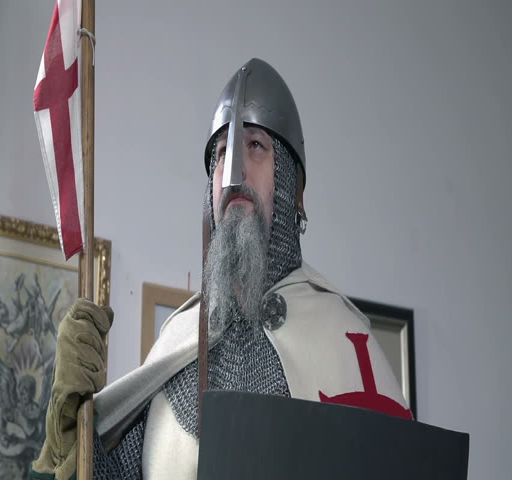
upper shot of a knight in full gear